Boys Will Be Boys (1921 film)

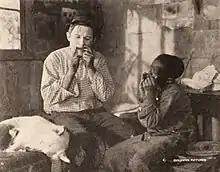
Still with Will Rogers

Boys Will Be Boys is a 1921 American comedy film directed by Clarence G. Badger and written by Edfrid A. Bingham. The film stars Will Rogers, Irene Rich, Charles Mason, Sidney Ainsworth, Edward Kimball, and Milton Ross. The film was released on May 5, 1921, by Goldwyn Pictures.